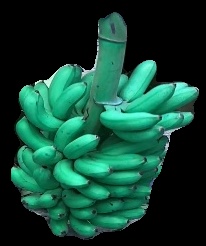
Variety: rasbale
Grade: grade1